Sky position (RA, Dec in degrees): 200.41, -0.5135
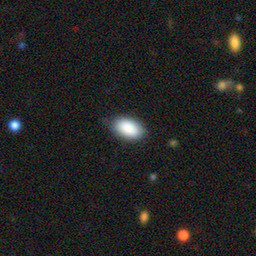
Galaxy morphology: In-between Round Smooth Galaxies